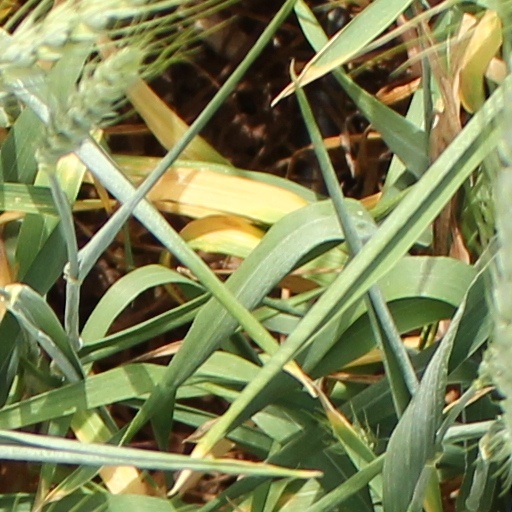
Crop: wheat